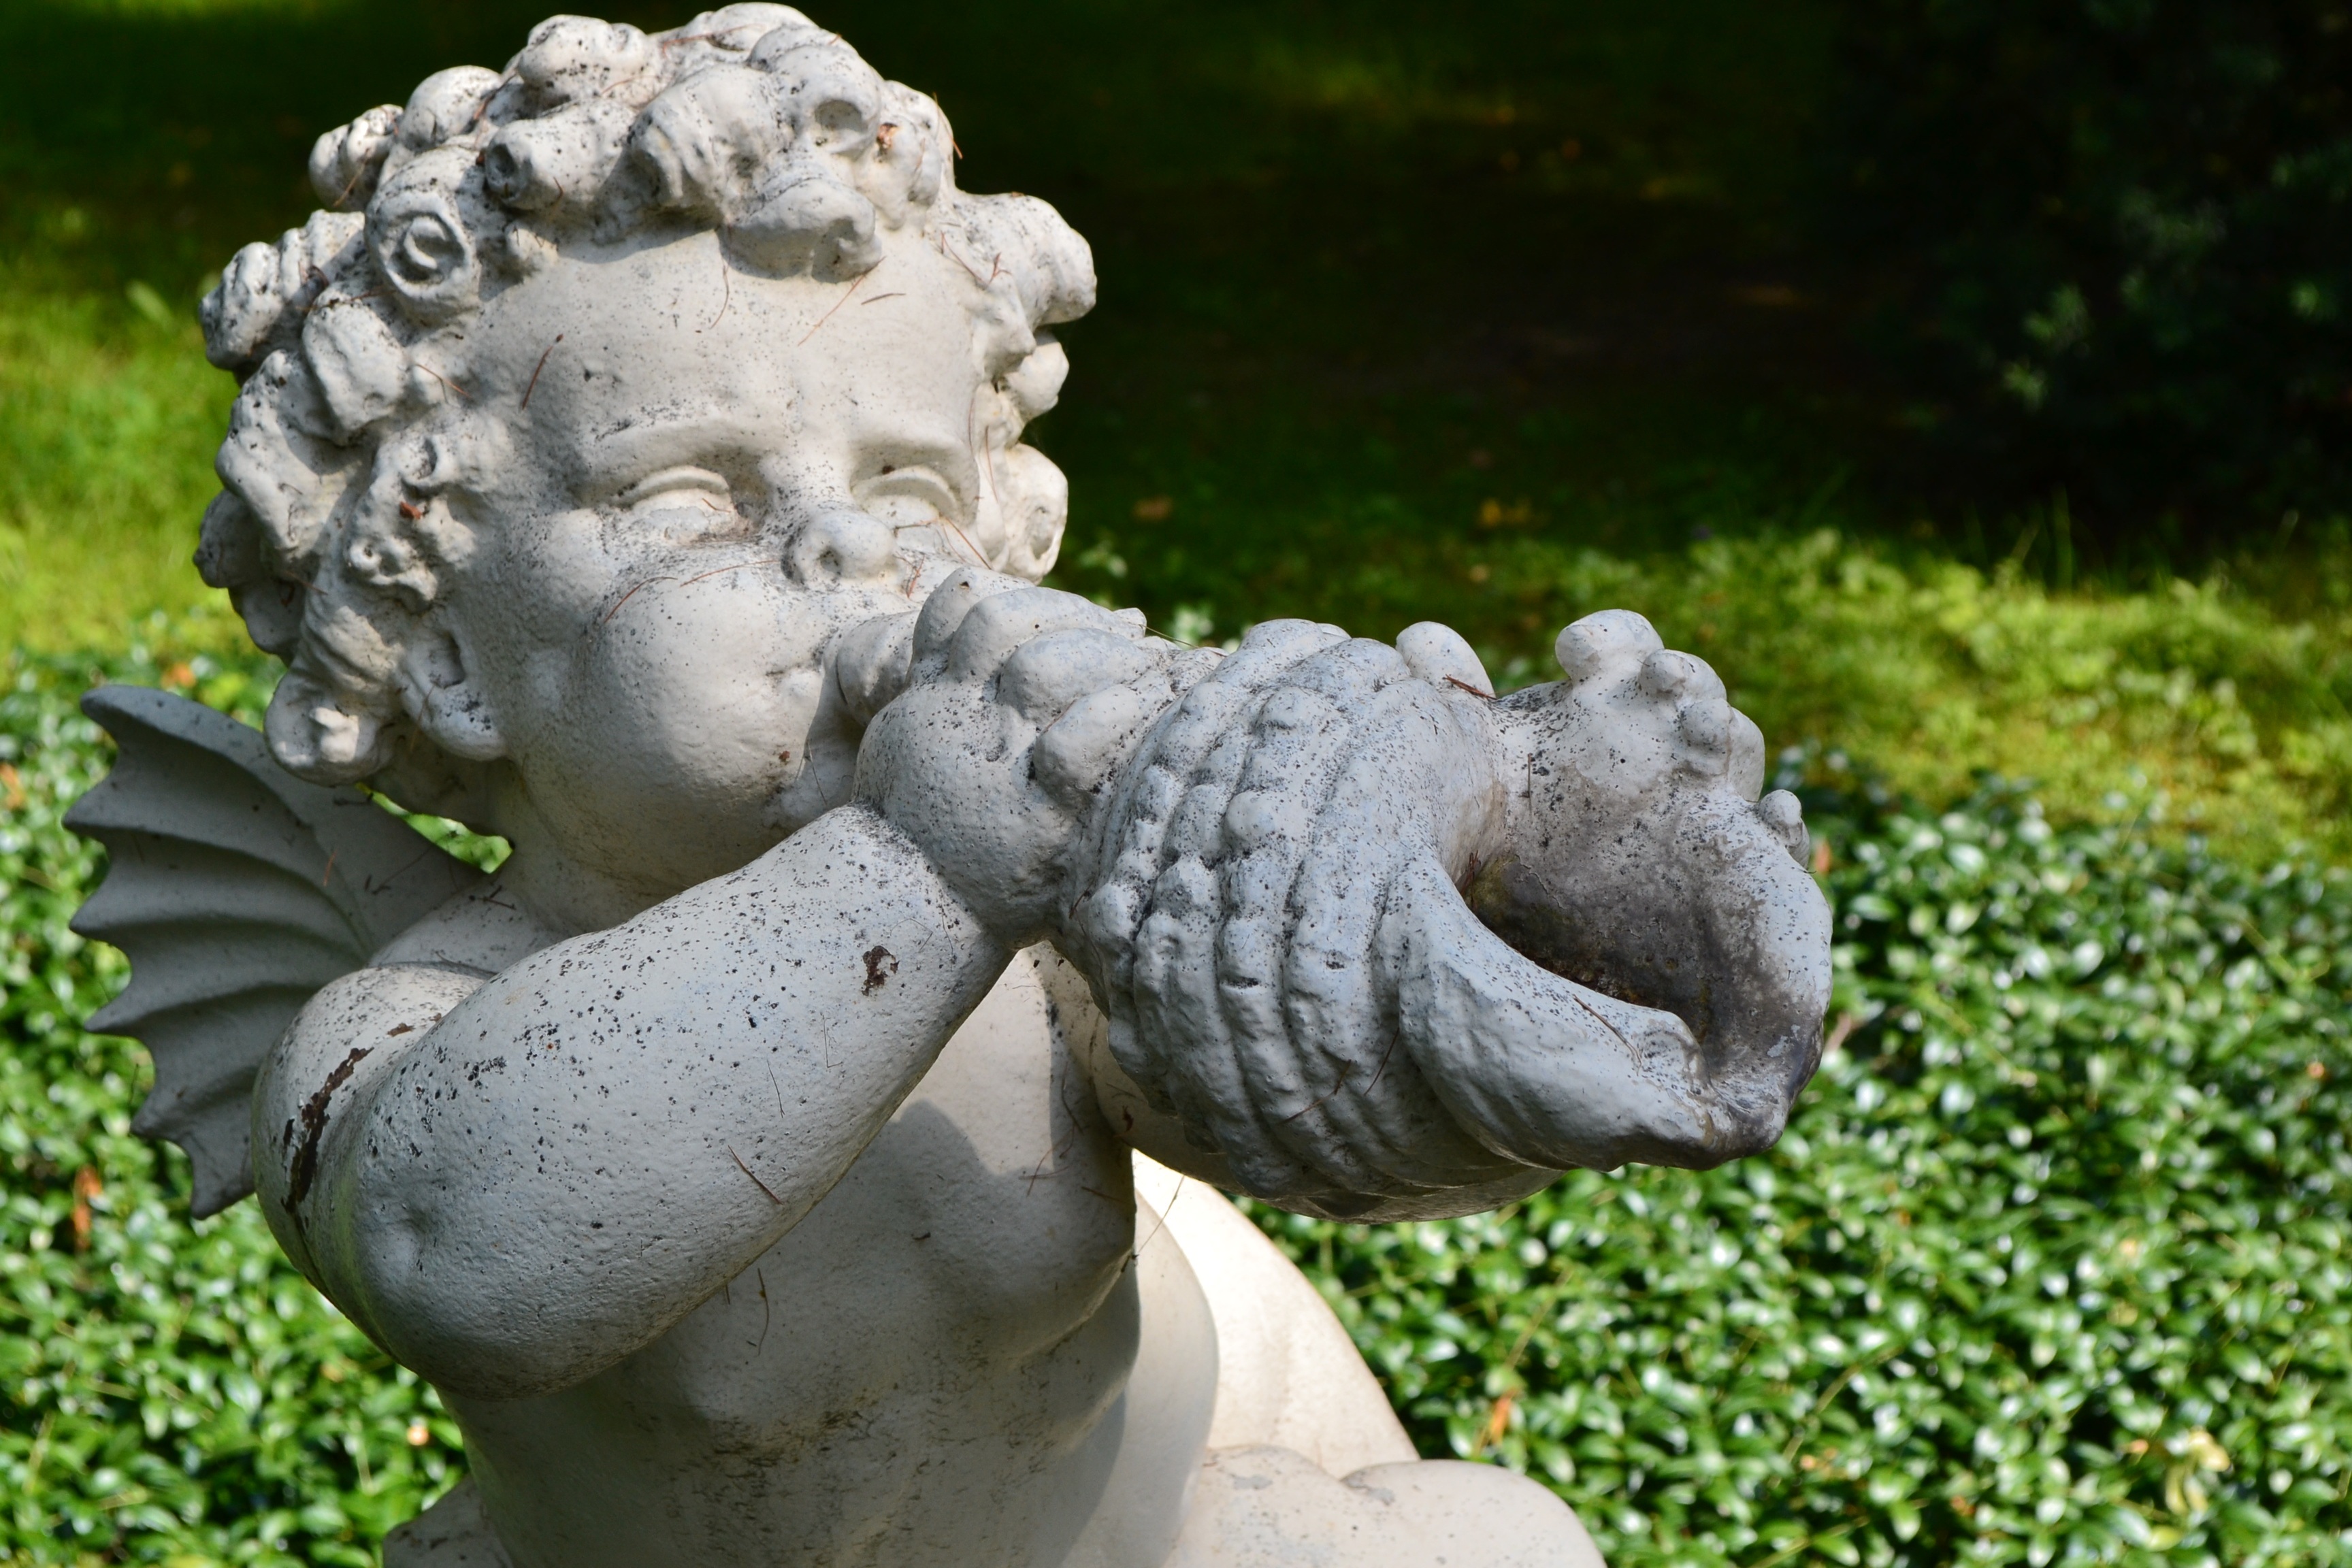
rock, architecture, flower, monument, statue, garden, ornament, sculpture, angel, art, temple, carving, stone carving